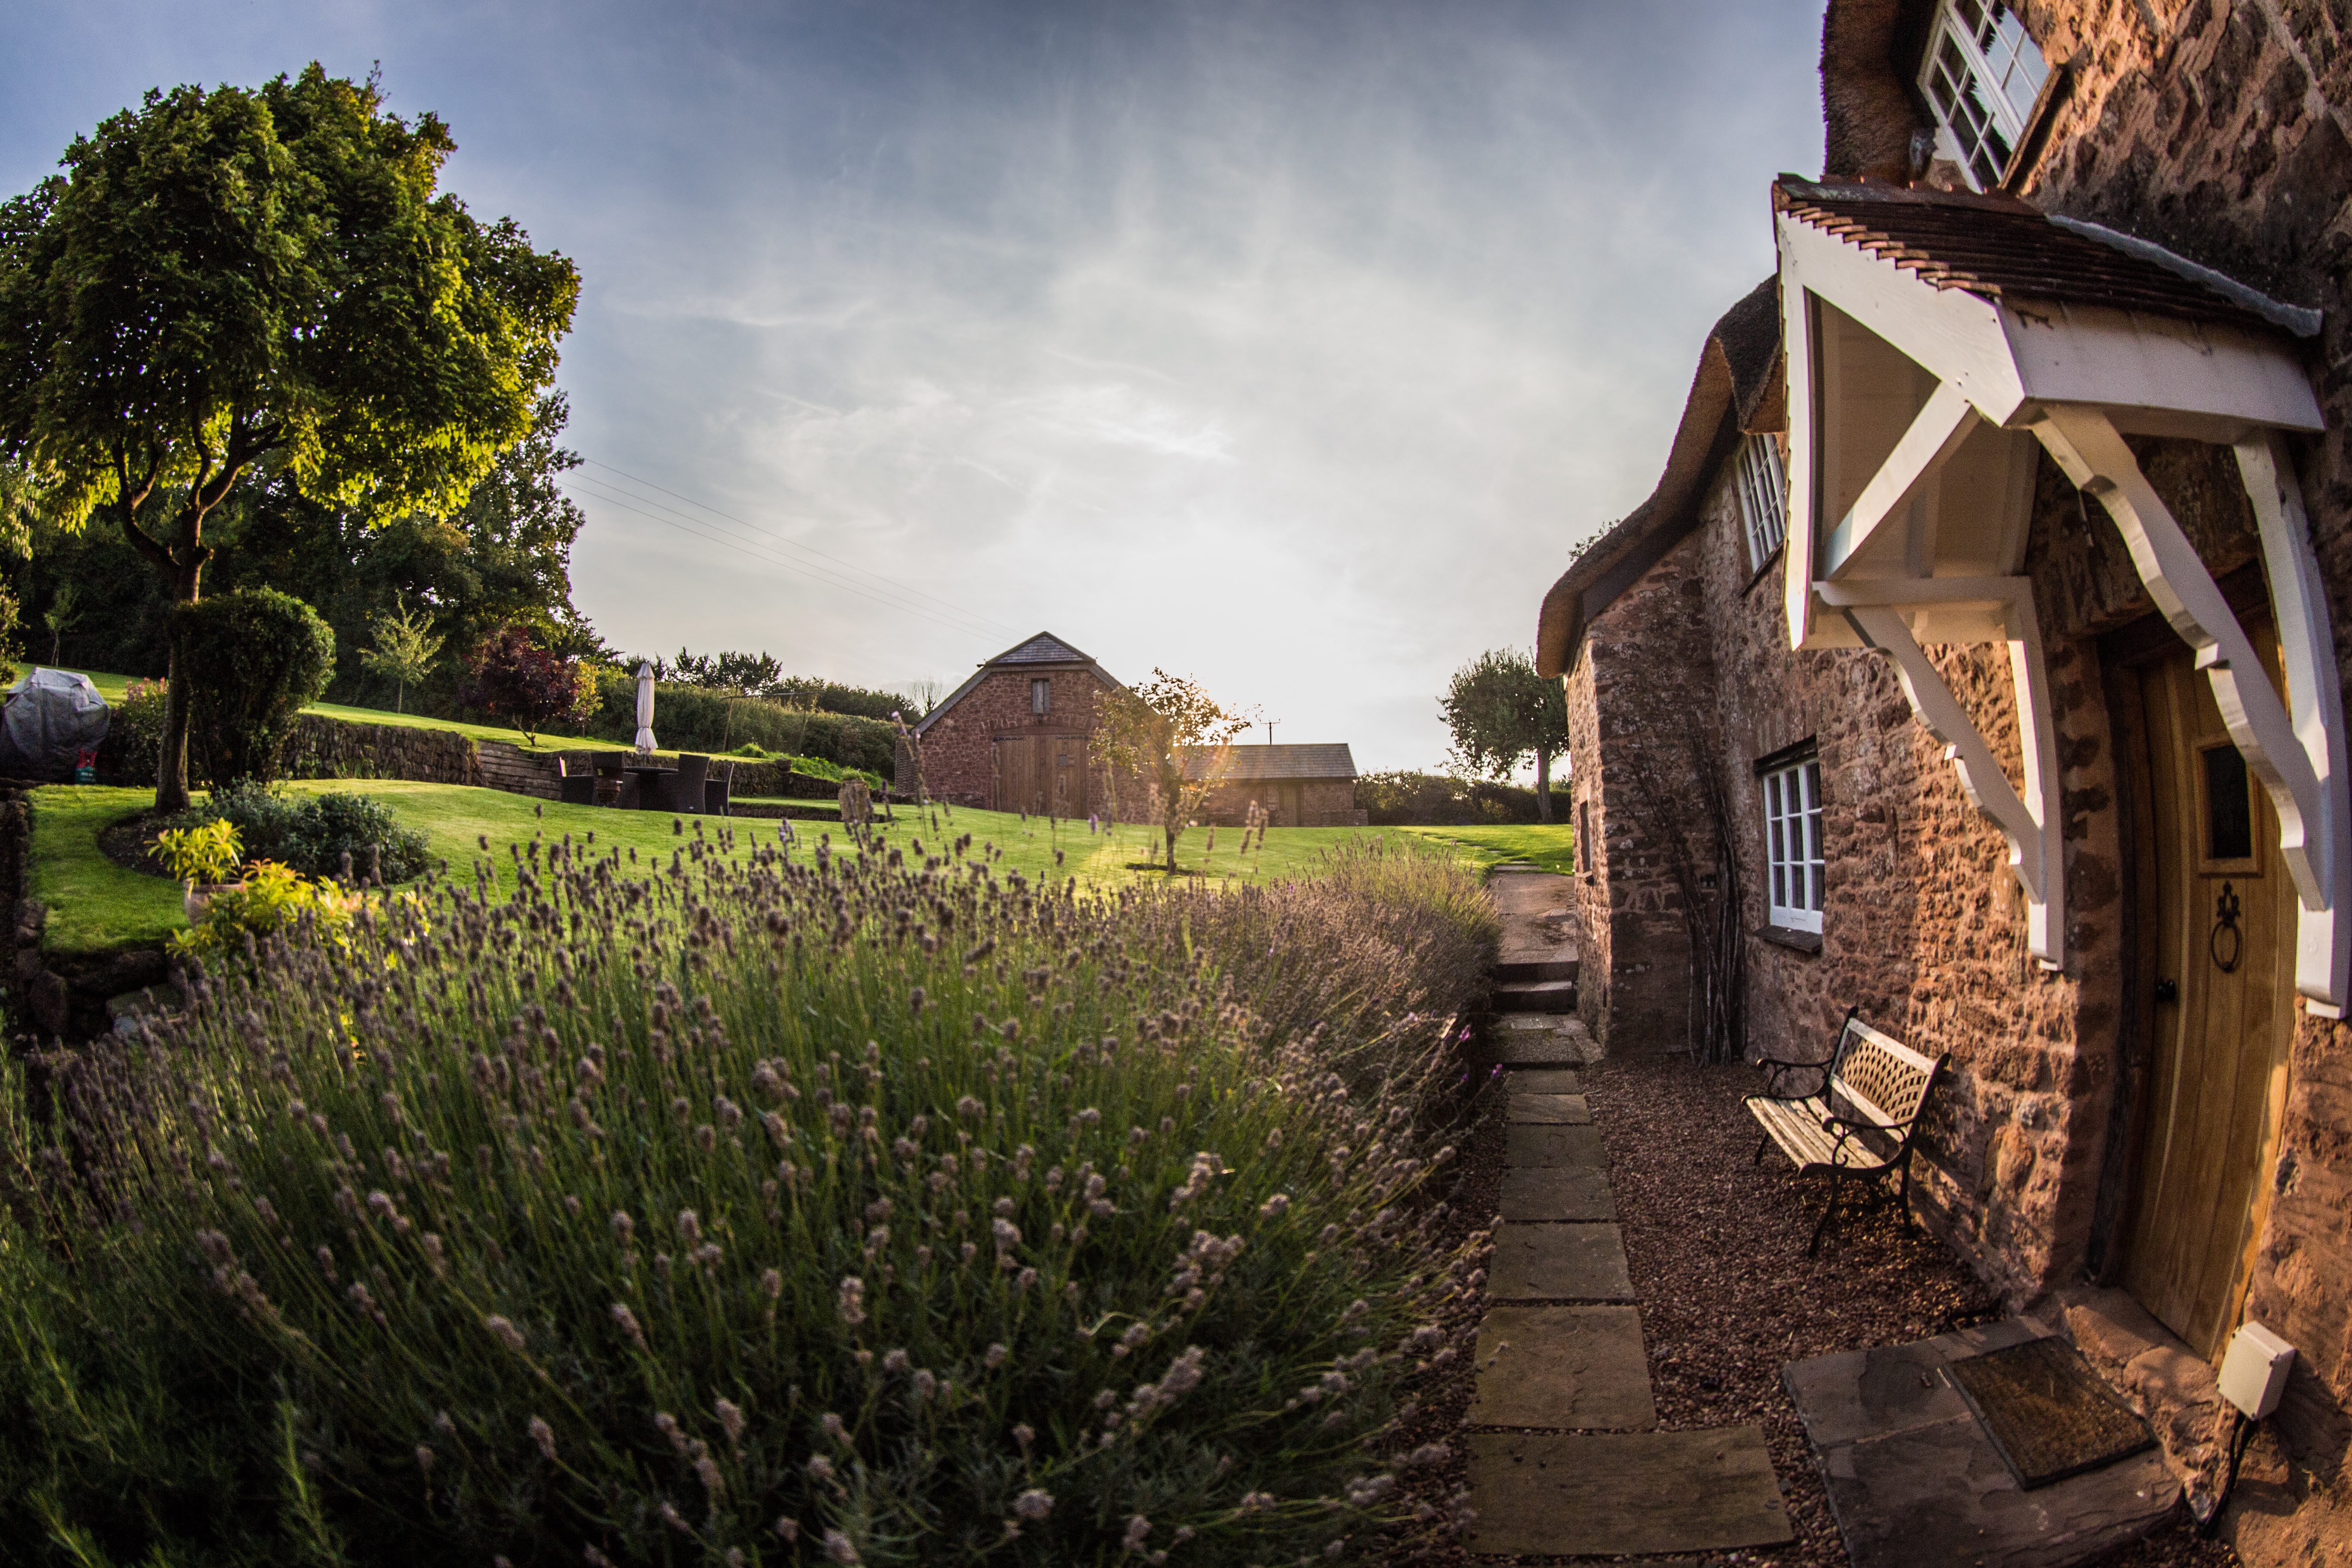
landscape, tree, architecture, house, flower, home, village, garden, ruins, estate, rural area, ancient history